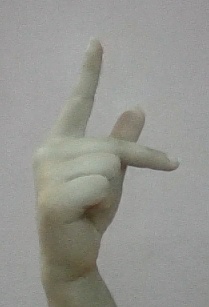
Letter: dha